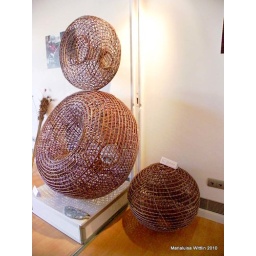
baskets to keep fish alive in water